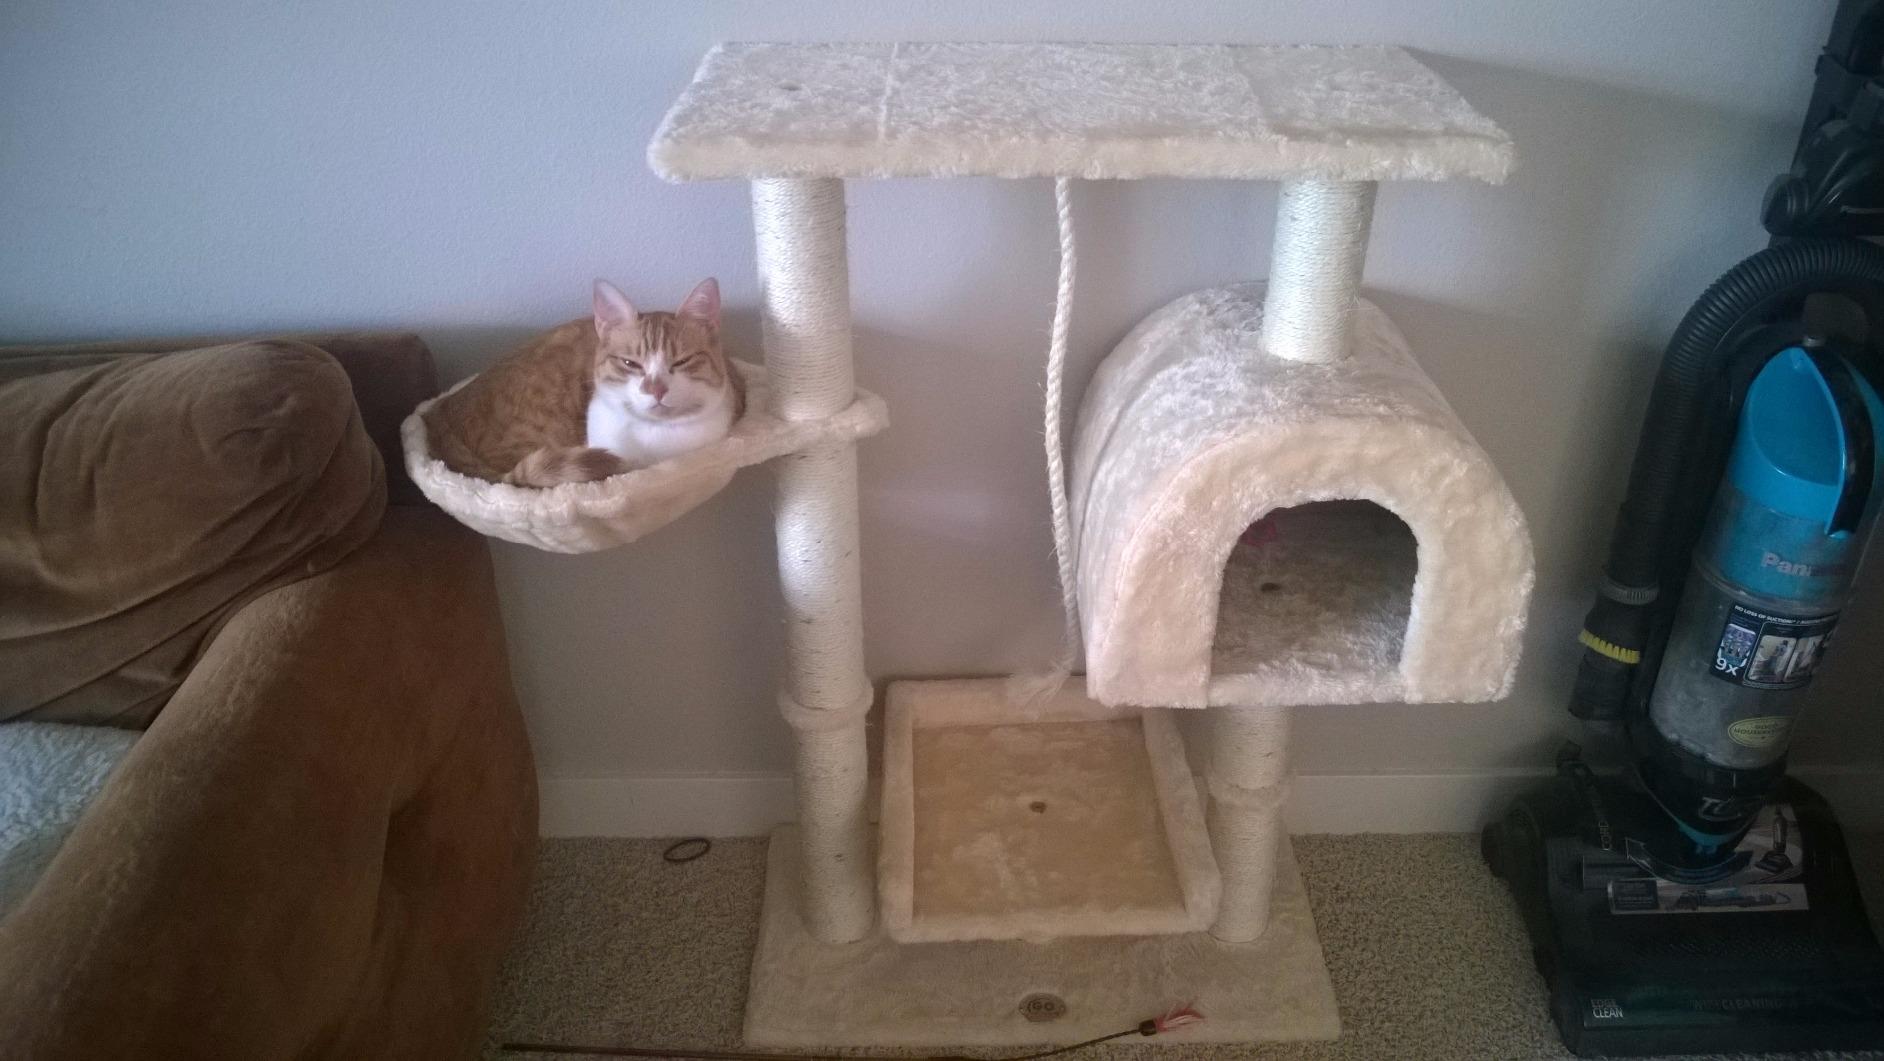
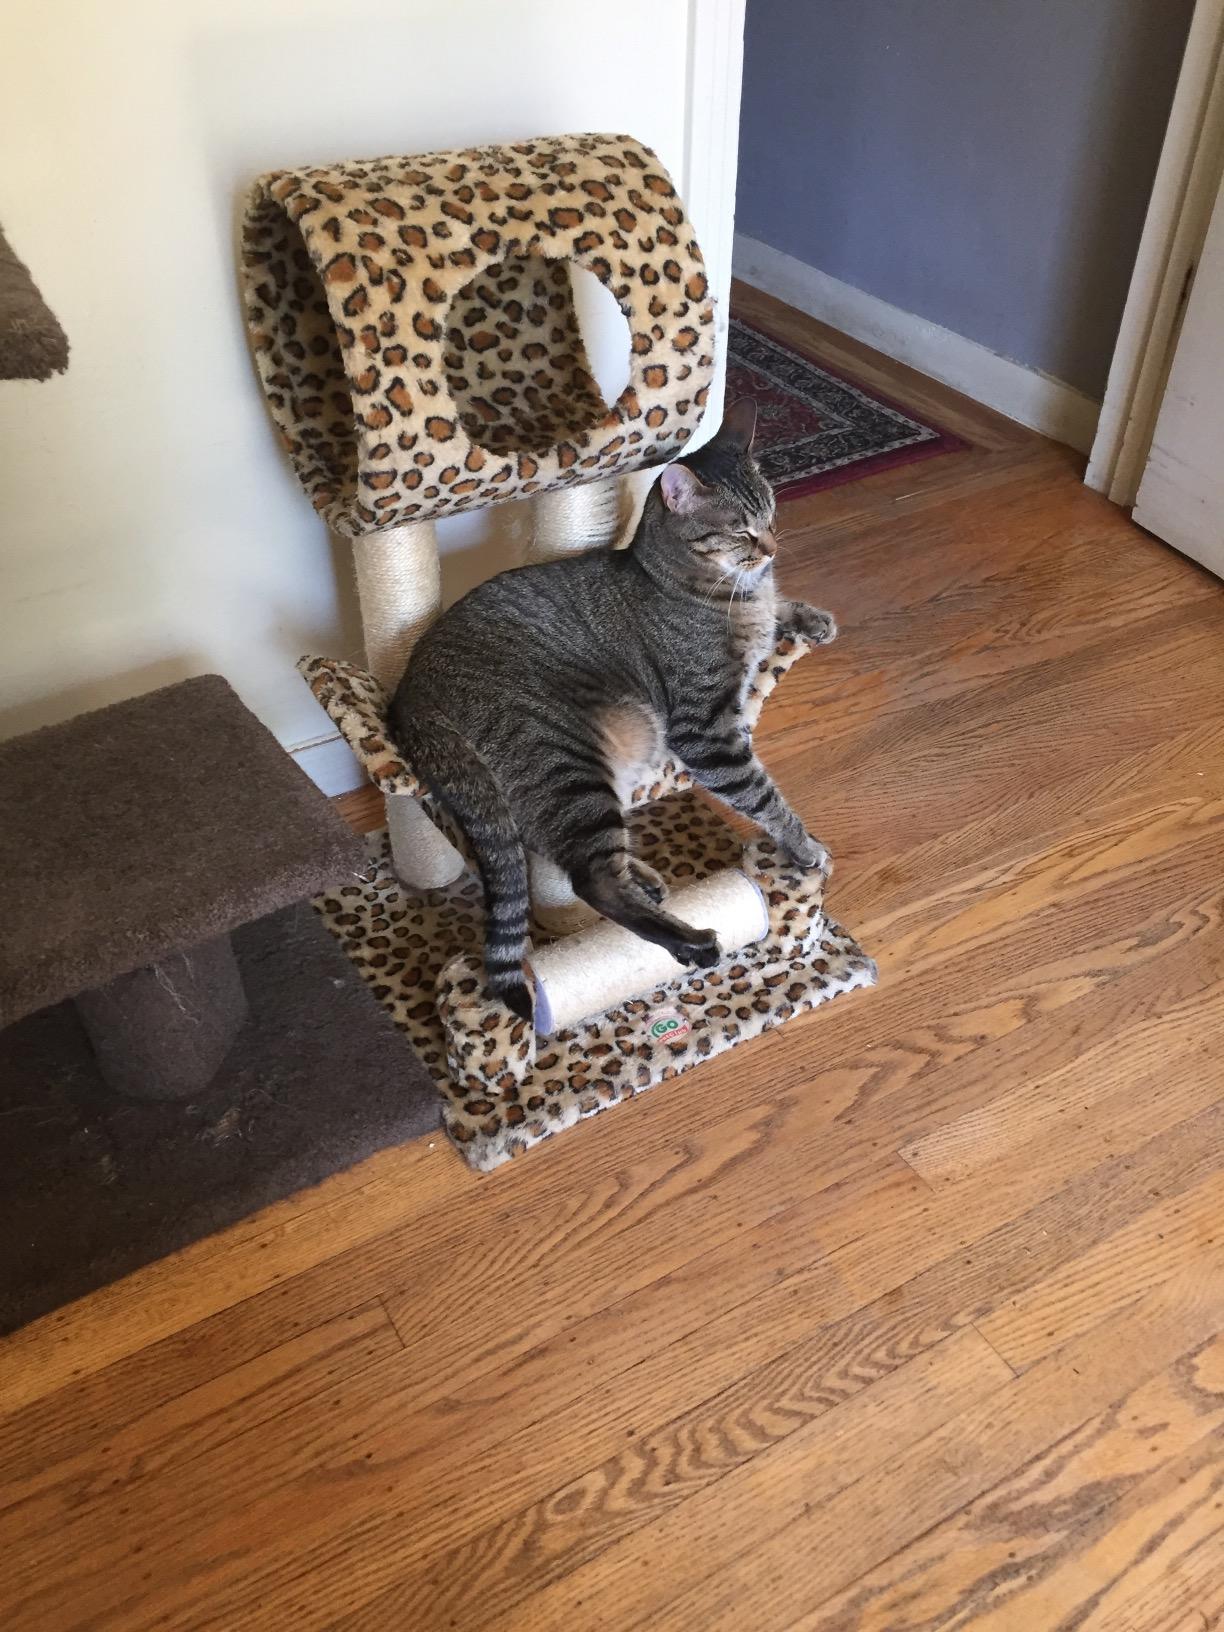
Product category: items_cat tree
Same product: no